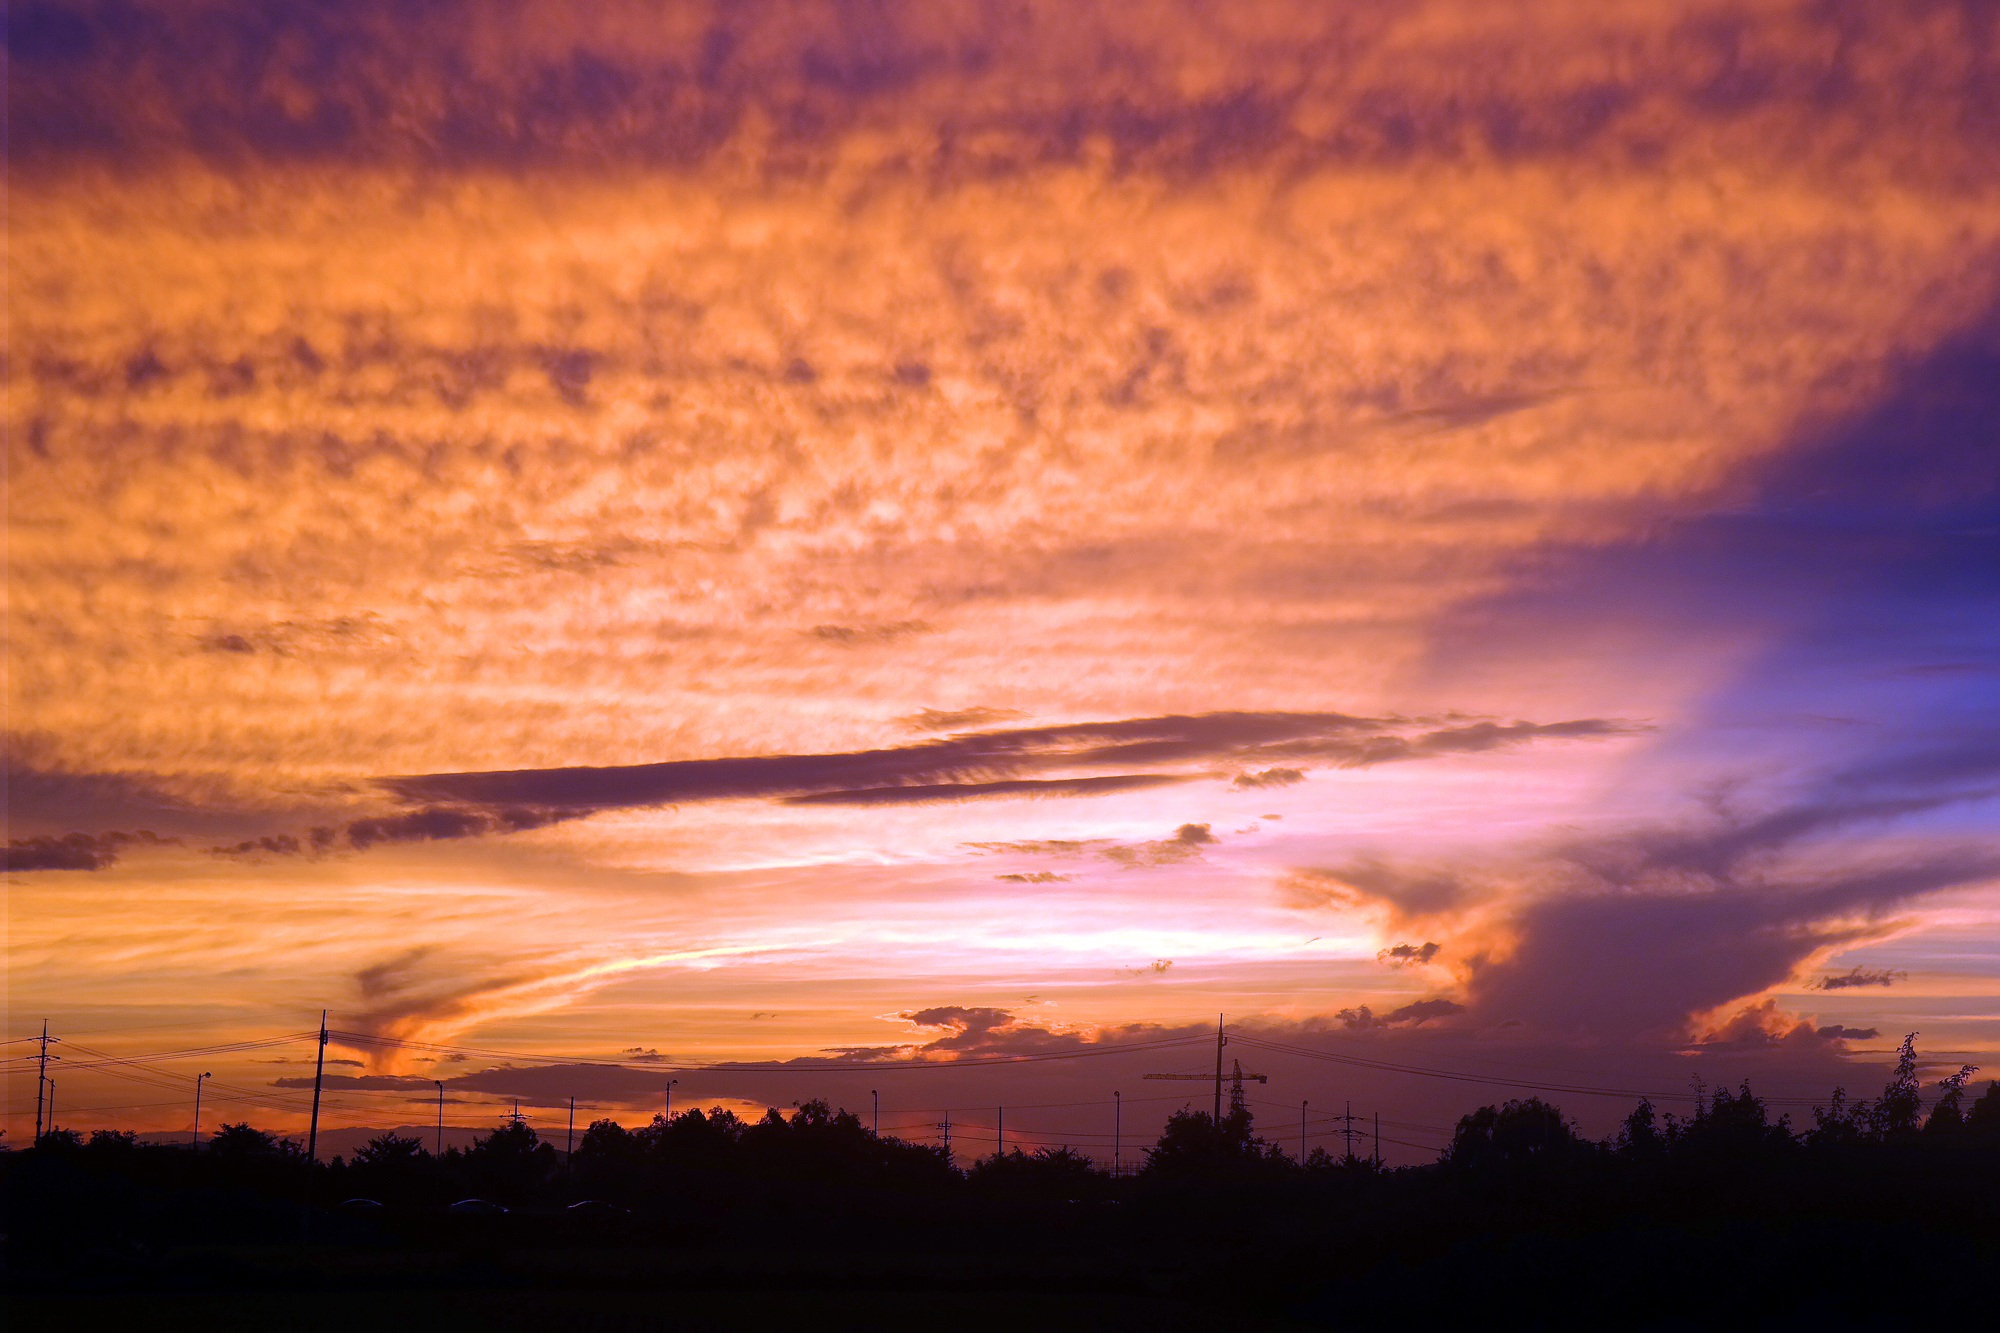
horizon, cloud, sky, sun, sunrise, sunset, sunlight, morning, dawn, atmosphere, dusk, evening, glow, afterglow, meteorological phenomenon, paju, red sky at morning